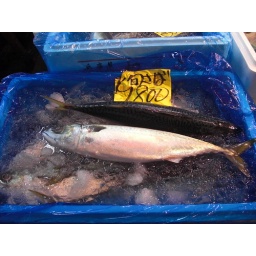
At the wholesale fish market in Kashiwa